Romain Saïss

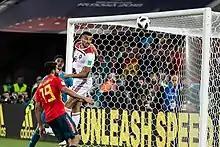
Saïss (in white) defending against Spain at the 2018 FIFA World Cup

Saïss, who was born and raised in France to a Moroccan father and a French mother, chose to represent the Morocco national team. He made his debut in a 1–0 friendly loss to Togo in November 2012.